Barbara Palmer, 1st Duchess of Cleveland

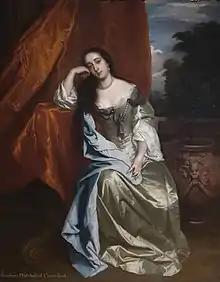
Barbara Palmer's lack of fortune limited her marriage prospects

Barbara Palmer, 1st Duchess of Cleveland, Countess of Castlemaine (– 9 October 1709), was an English royal mistress of the Villiers family and perhaps the most notorious of the many mistresses of King Charles II of England, by whom she had five children, all of them acknowledged and subsequently ennobled. Barbara was the subject of many portraits, in particular by court painter Sir Peter Lely.